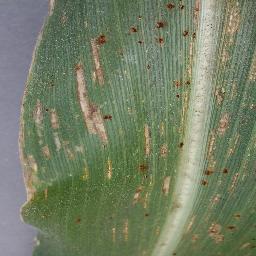
Label: Corn_(Maize)___Gray_Leaf_Spot_(Cercospora)